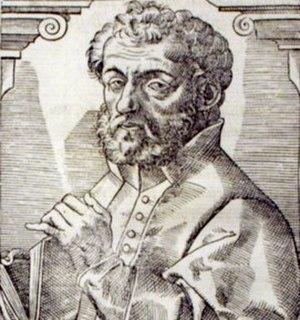
On qualifie d’apports byzantins à la Renaissance italienne l’influence qu’exercèrent des intellectuels grecs et italiens sur le mouvement humaniste au cœur de la Renaissance grâce à la redécouverte des anciens auteurs grecs et de leurs commentateurs, soit à la suite de voyages entrepris par les intellectuels italiens à Byzance à la recherche de manuscrits antiques, soit par des exilés byzantins venus s’établir en Italie pour y enseigner, principalement à l’occasion du Concile de Florence et après la chute de Constantinople.